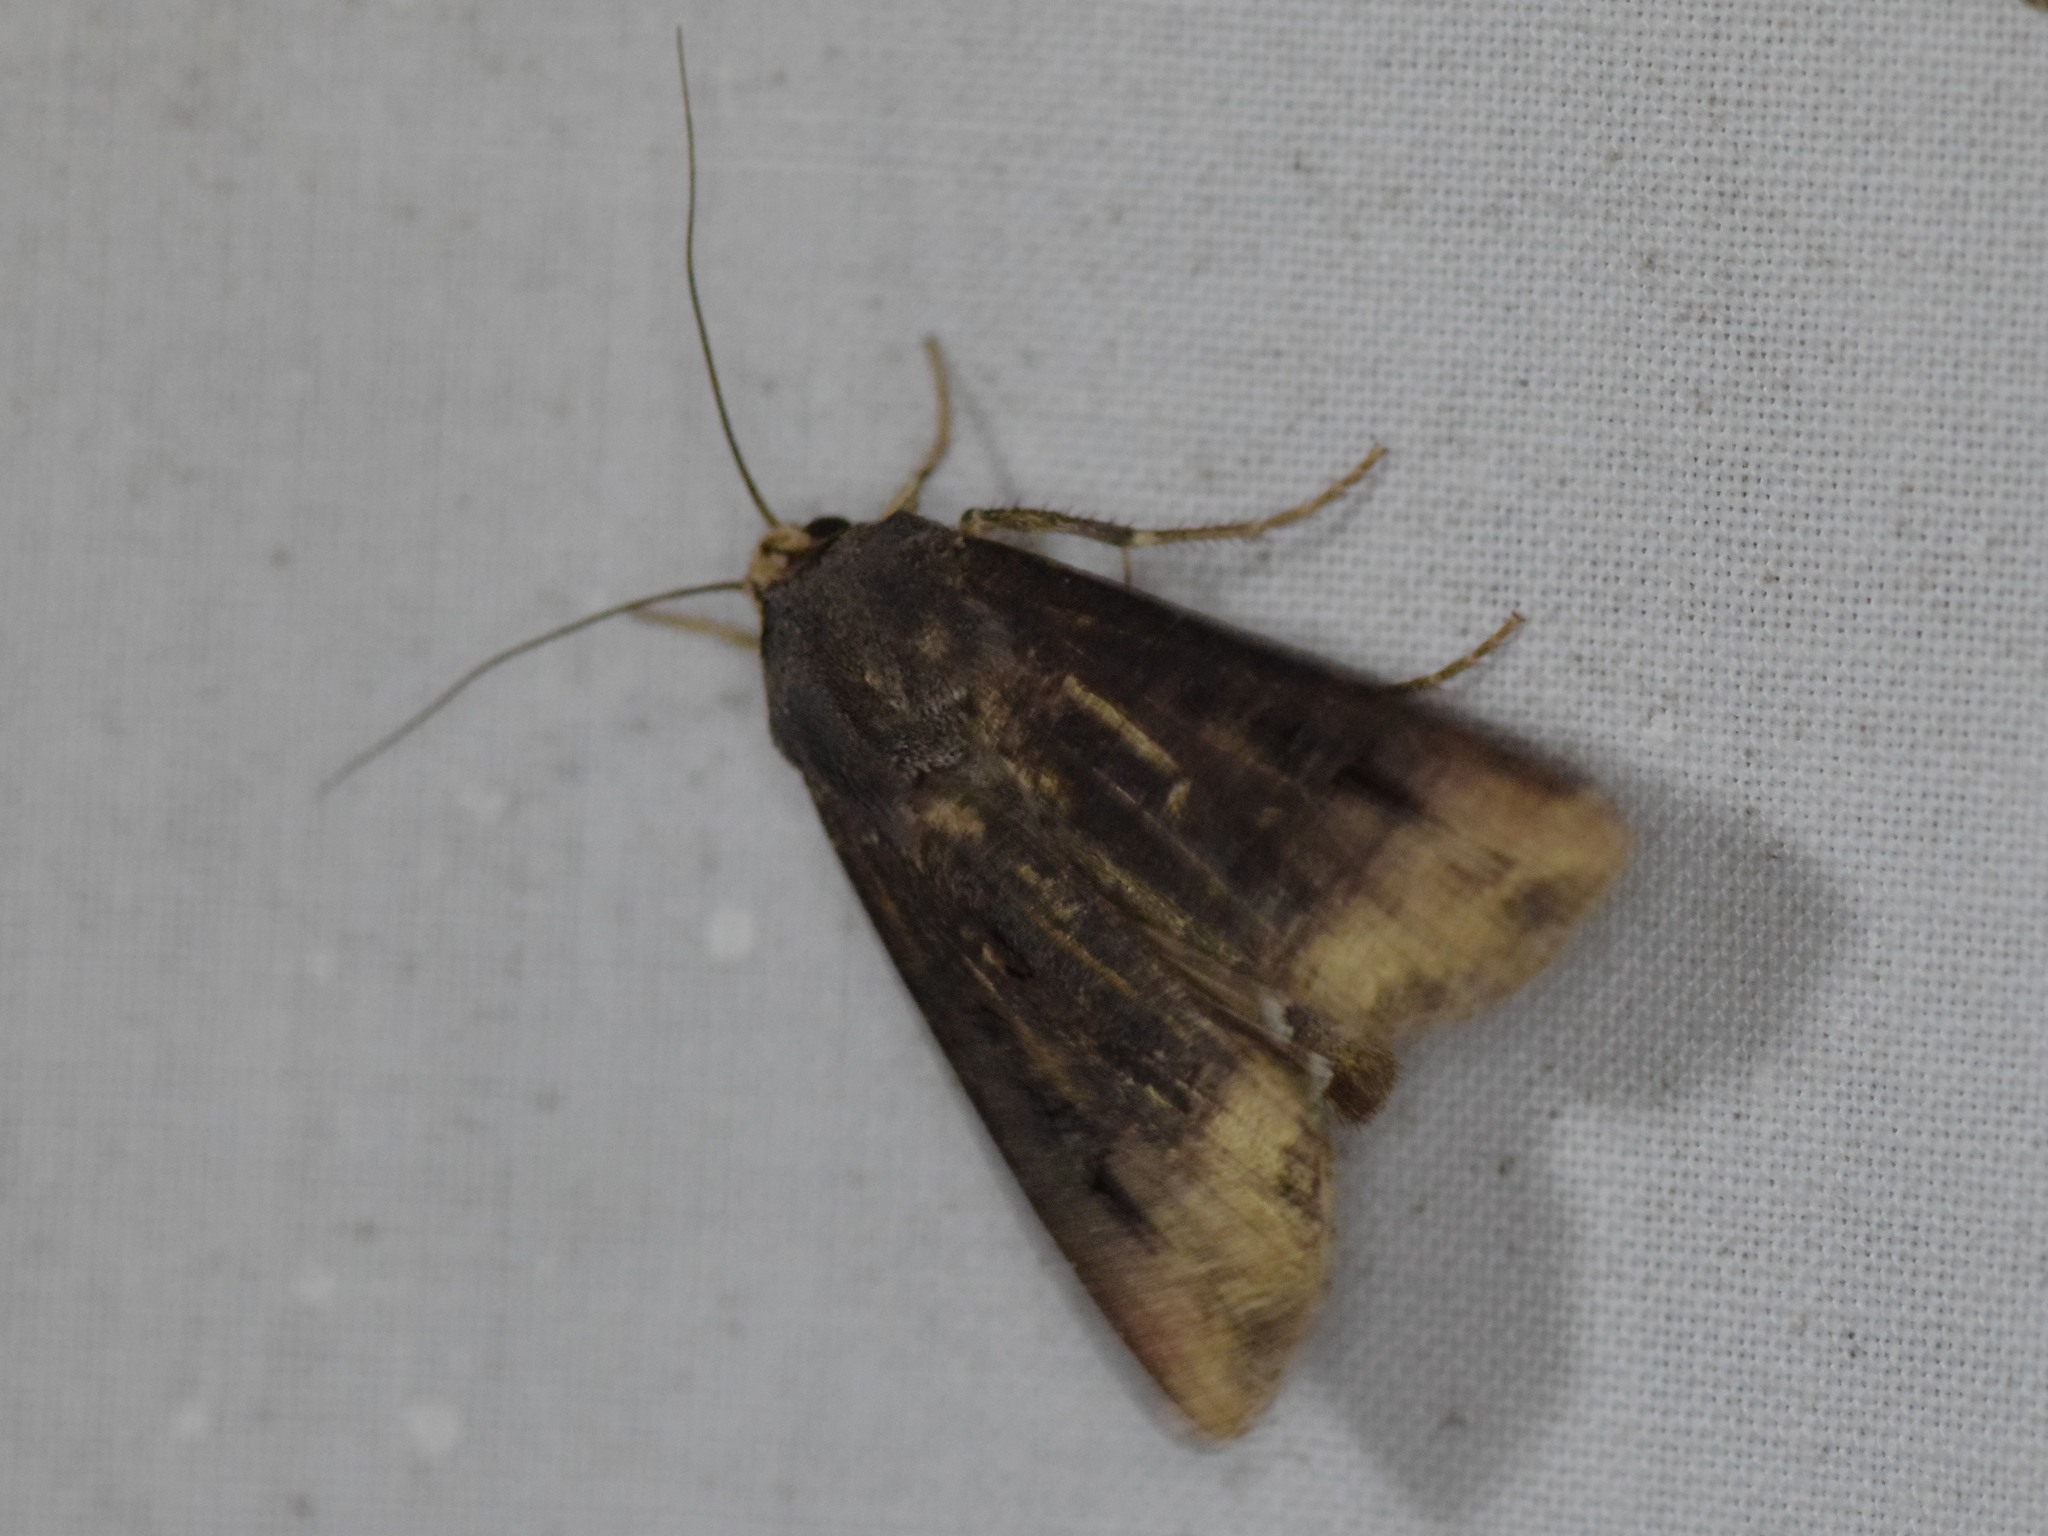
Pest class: cutworms